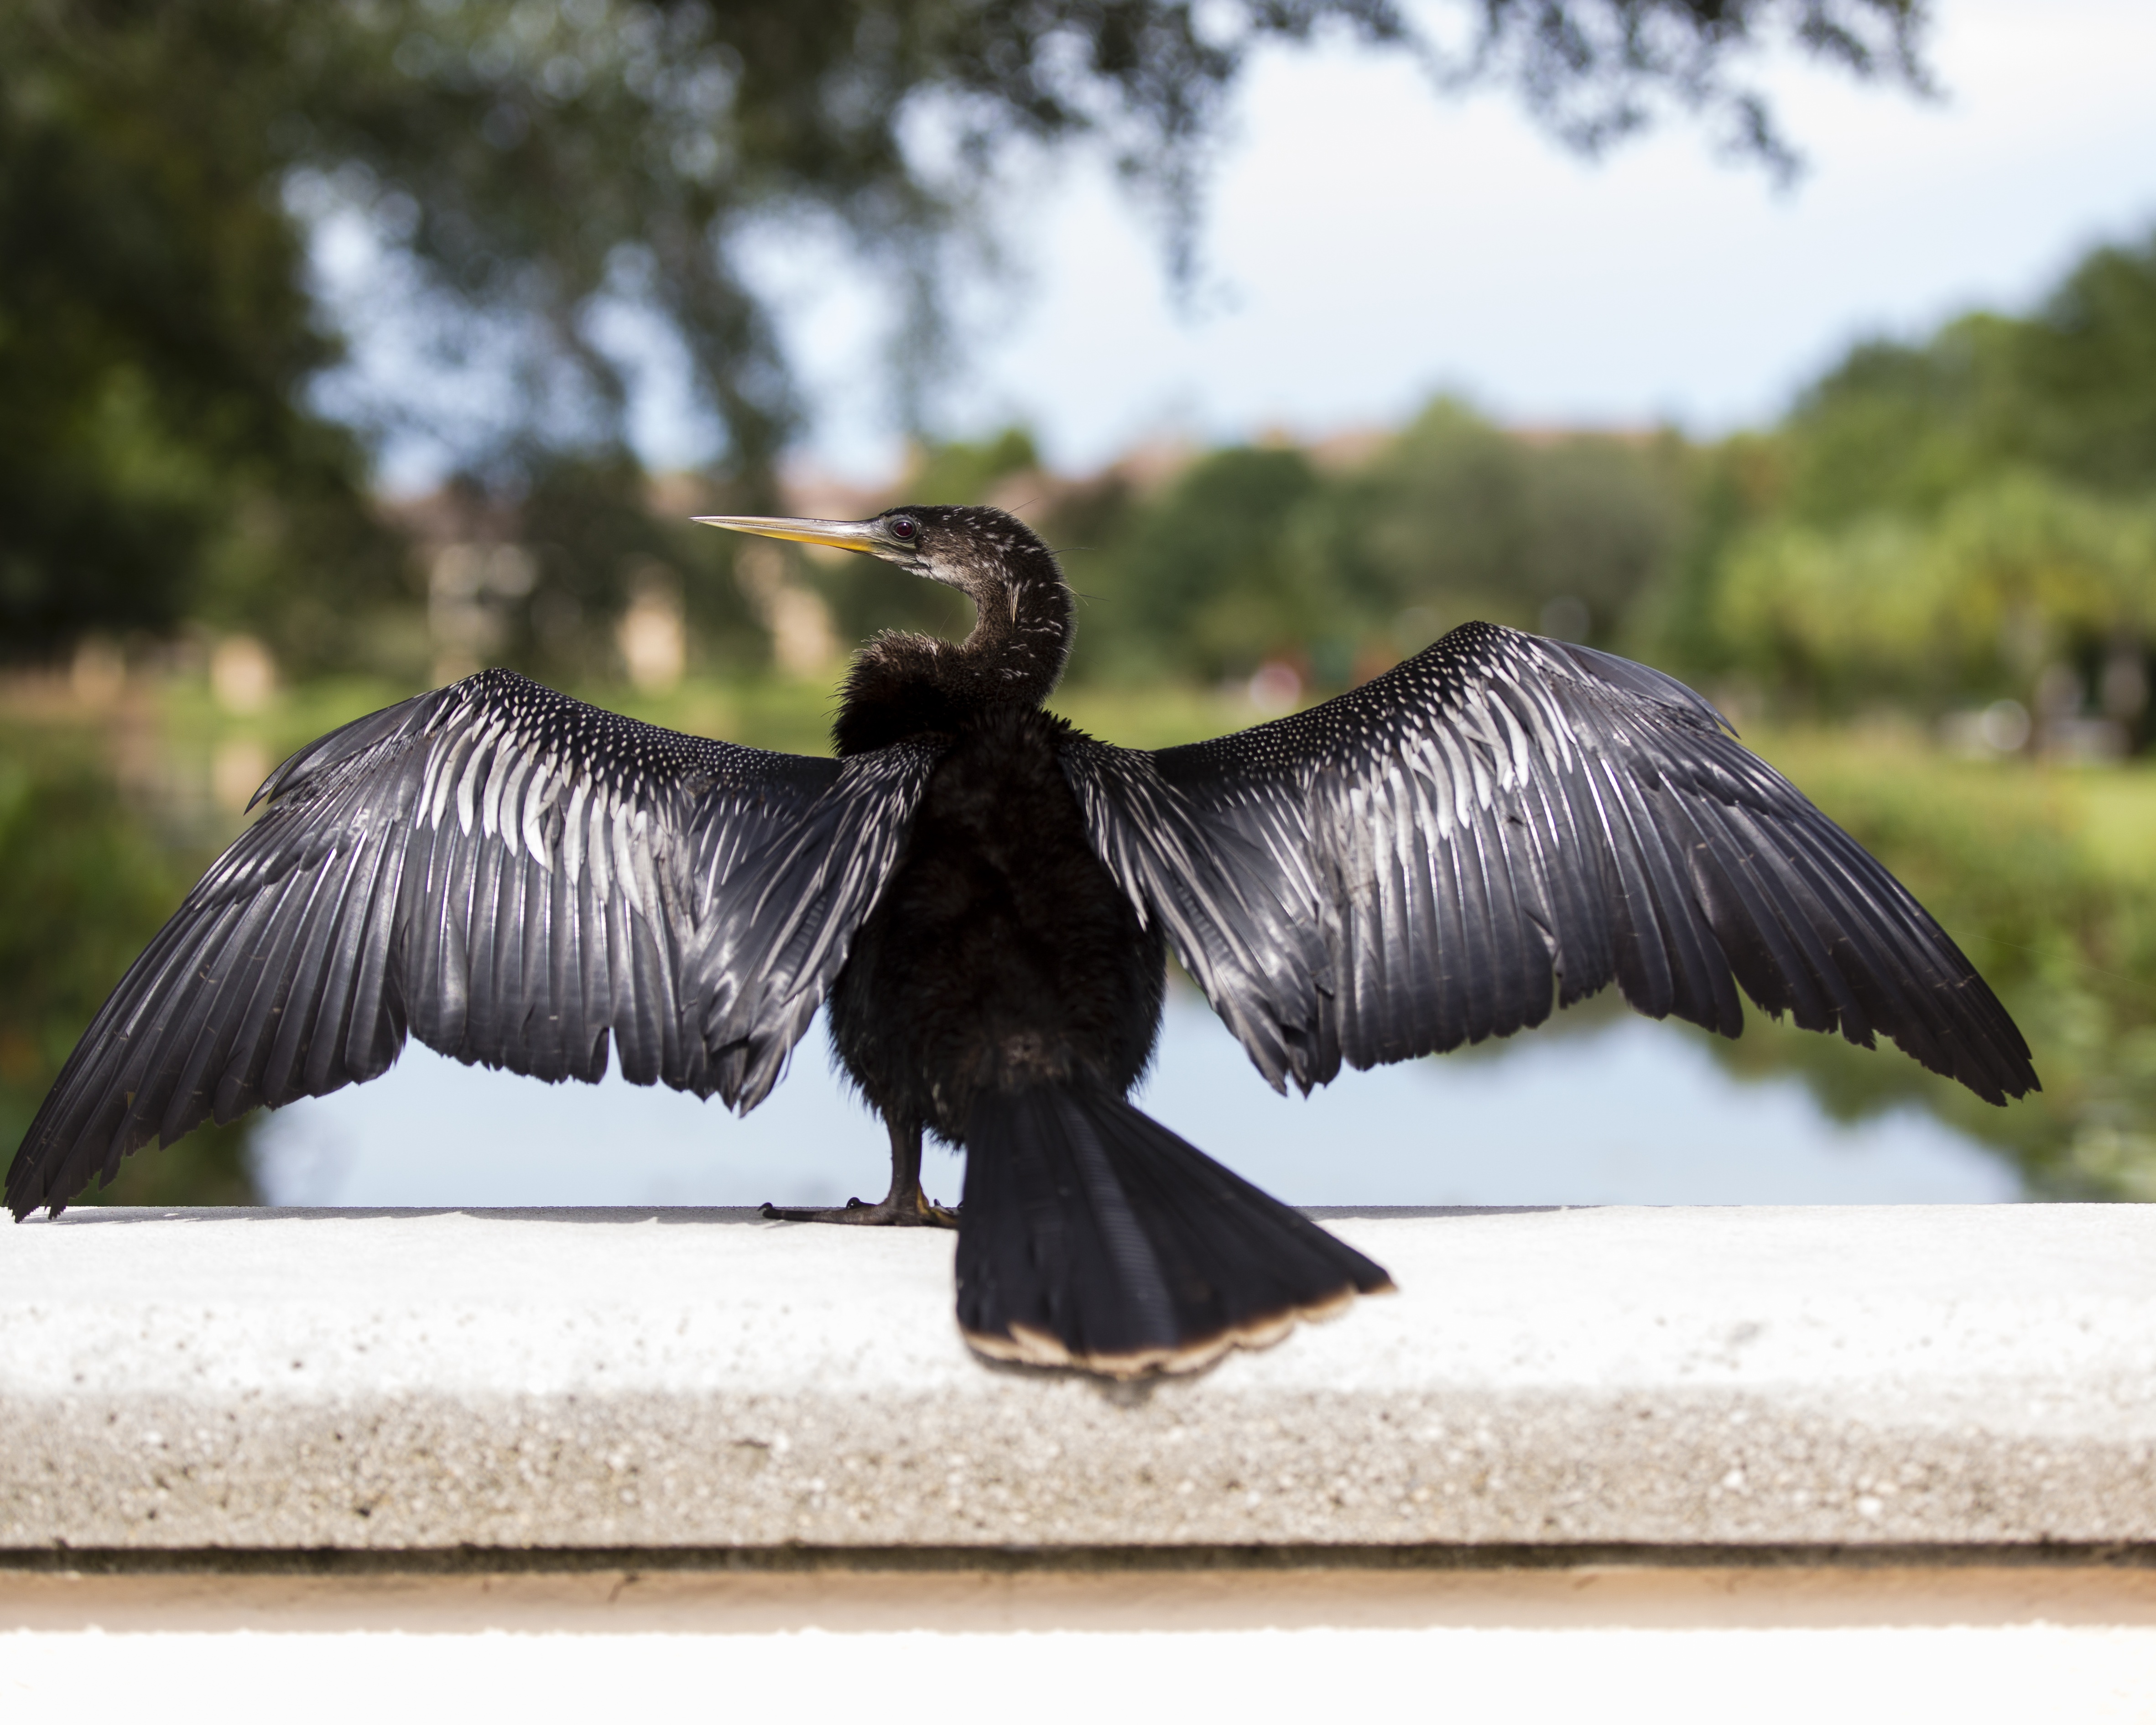
nature, bird, wing, seabird, wildlife, beak, fauna, bird of prey, taking flight, wings, vertebrate, vulture, florida, perching bird